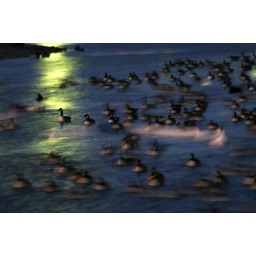
the white blur is one white duck going wild in the midst of all the black ducks